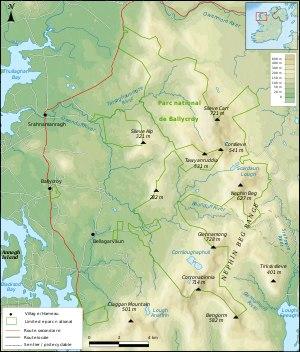
Le parc national de Ballycroy est un parc national de la côte ouest de l'Irlande situé dans le comté de Mayo. S'étendant sur 11 000 hectares, il est traversé par le massif du Nephin Beg et recouvert de vastes tourbières abritant une biodiversité très riche.